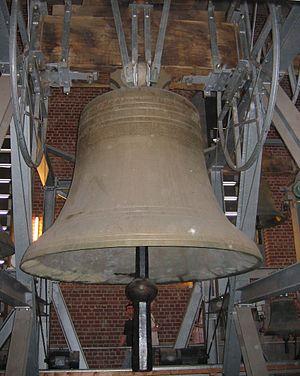
La basilique Saint-Cunibert est une église de la ville de Cologne en Allemagne. Elle est la plus récente des douze basiliques romanes de la ville. Elle a été consacrée en 1247 soit un an avant le début des travaux de la cathédrale.